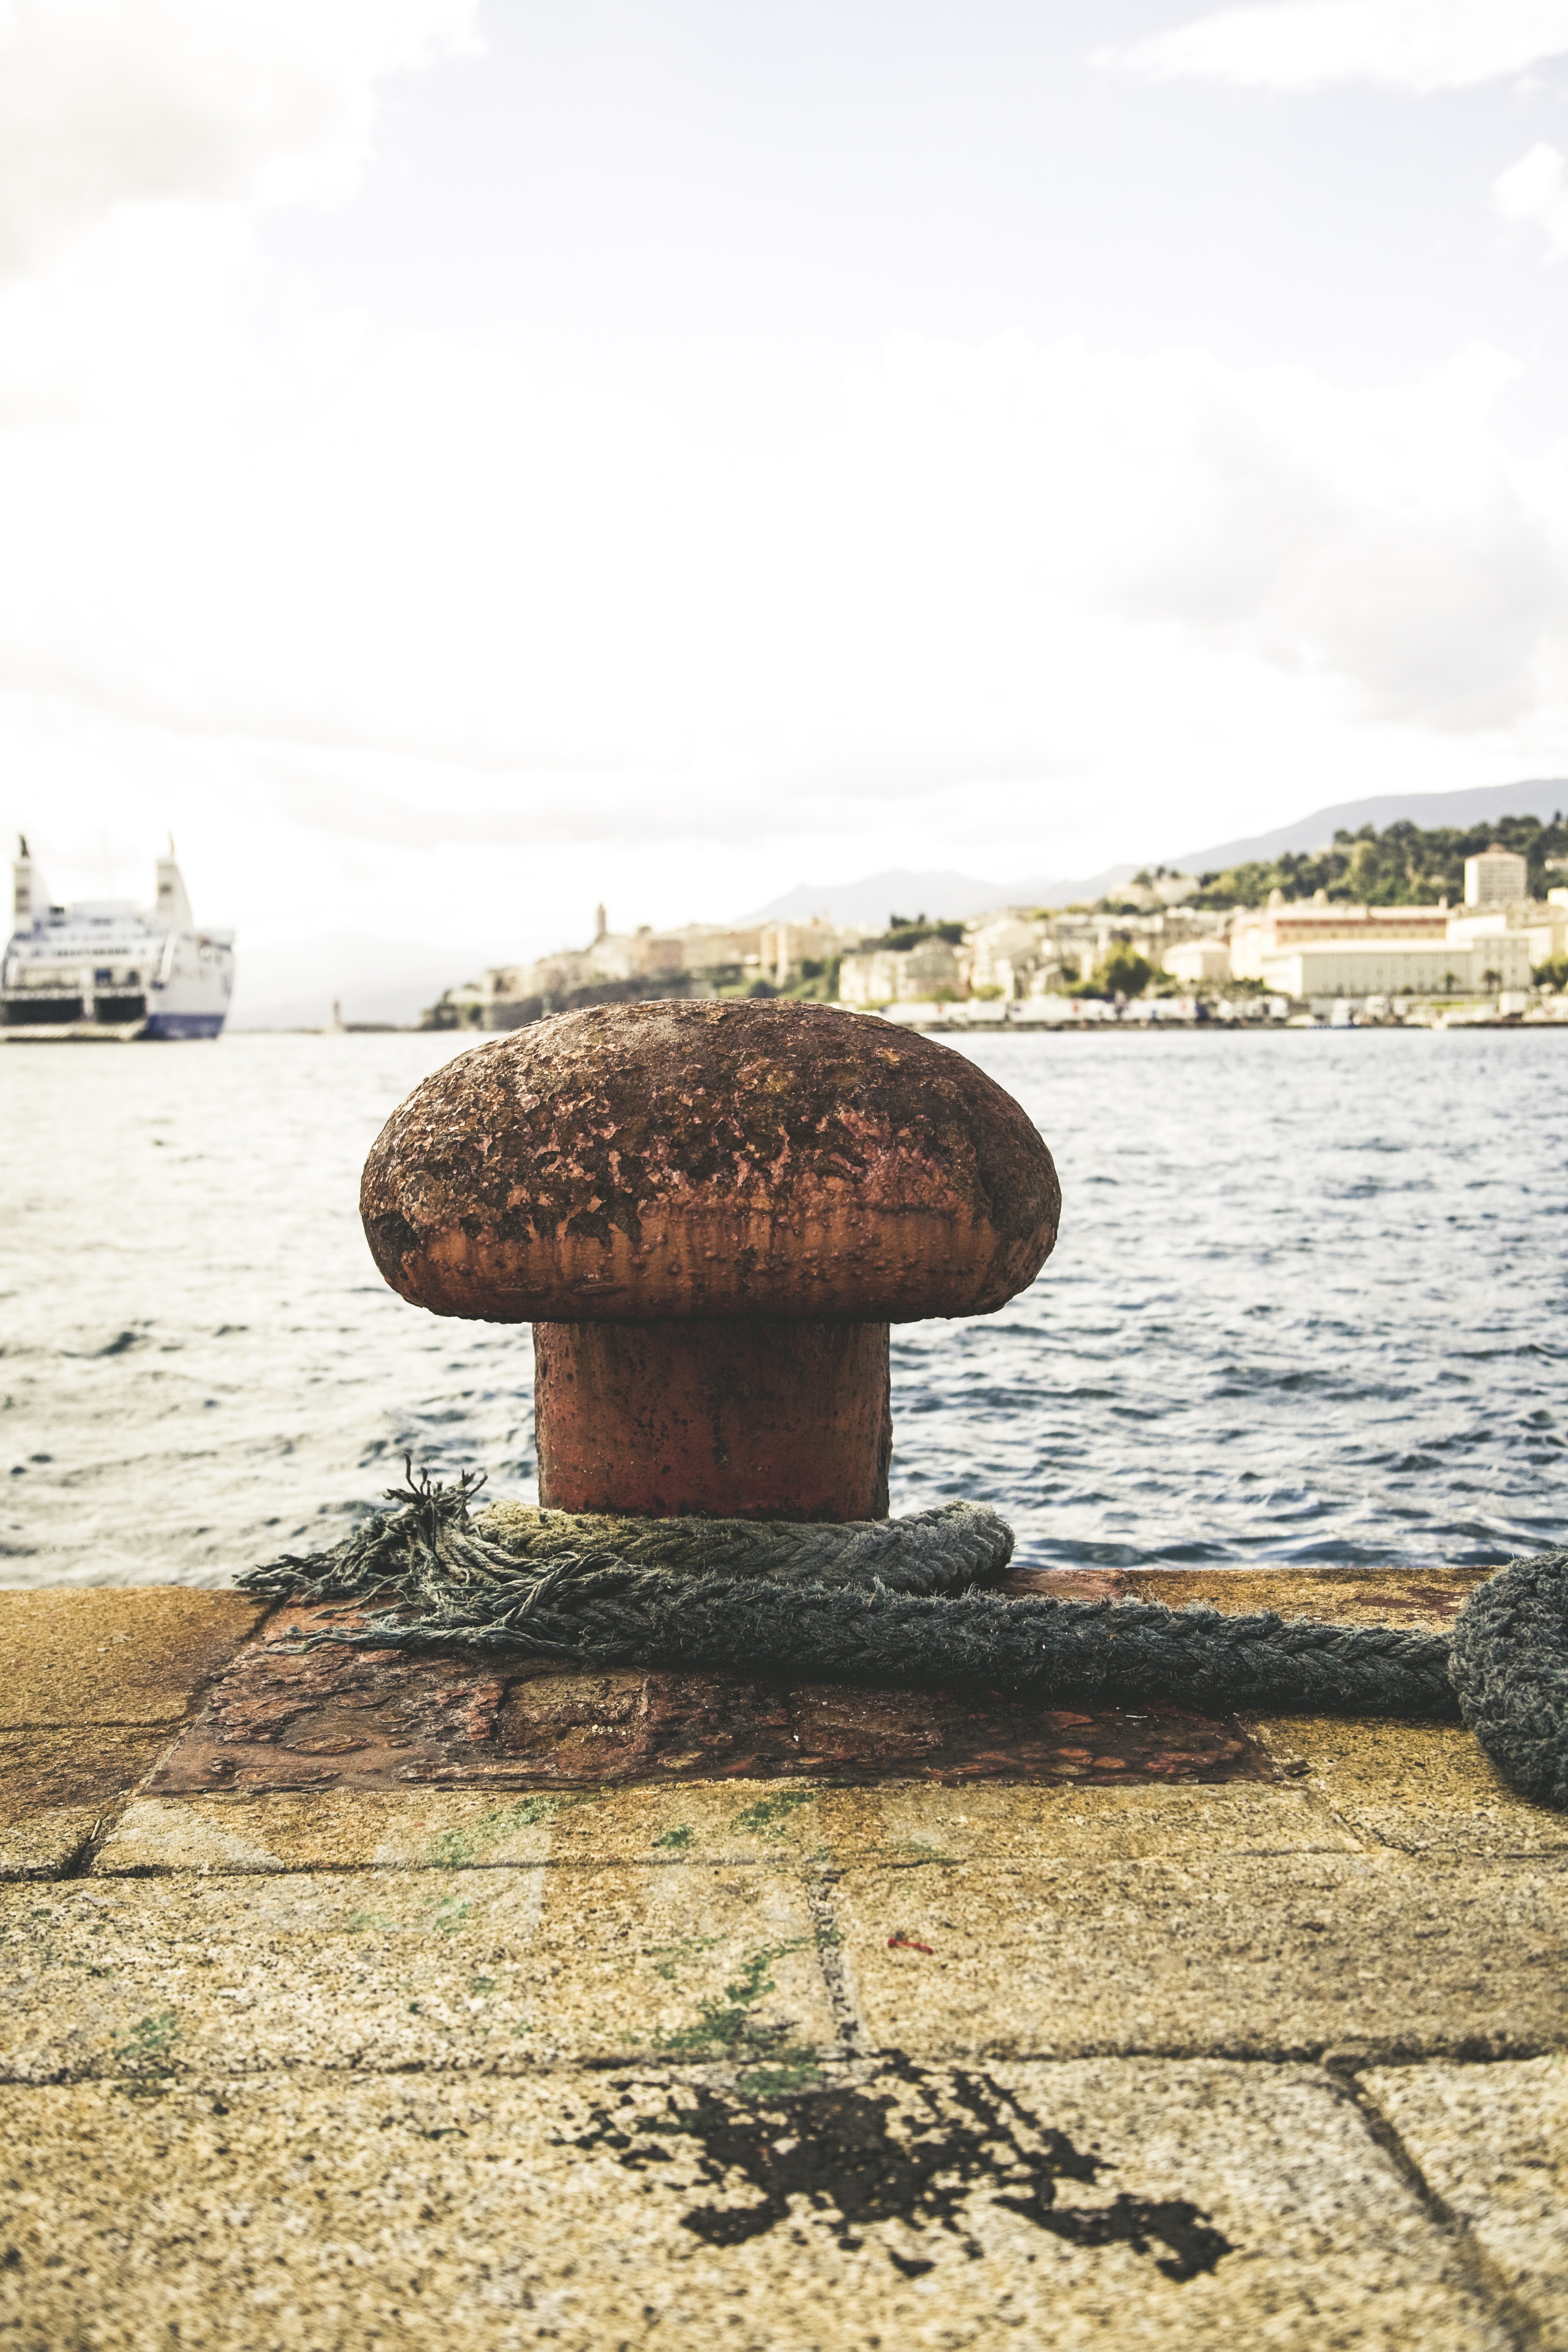
beach, sea, coast, water, rock, sky, wood, shore, lake, pier, reed, web, vehicle, rest, port, bank, container, terminal, waters, charge, global, delete, movement of goods